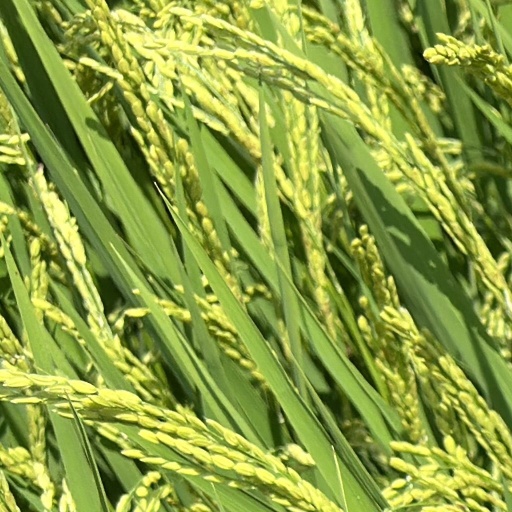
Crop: rice